Gorges du Gardon

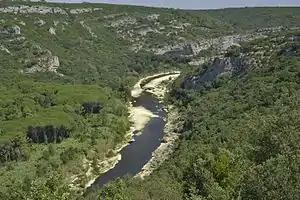
Gorges du Gardon

The Gorges du Gardon form a canyon carved out by the river Gardon, a tributary of the Rhône with its source in the Cévennes. They are located in the heart of the Gard department in the Occitanie region.